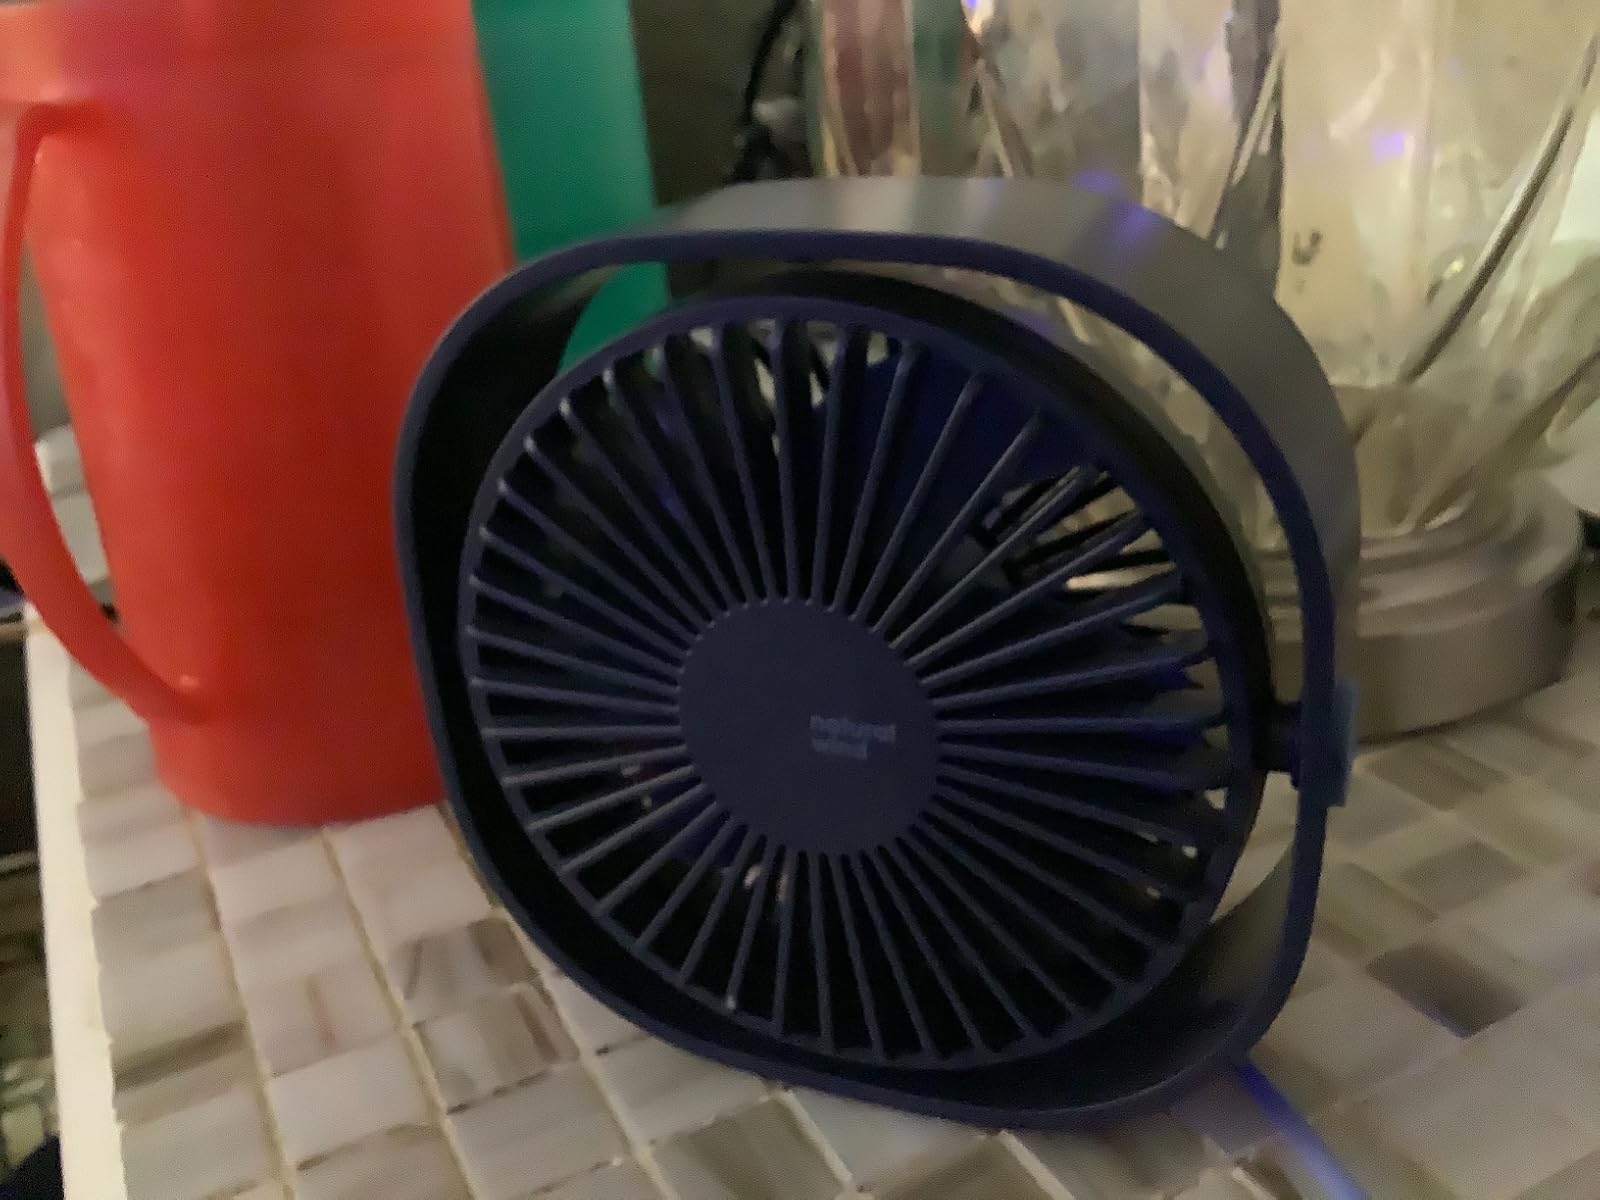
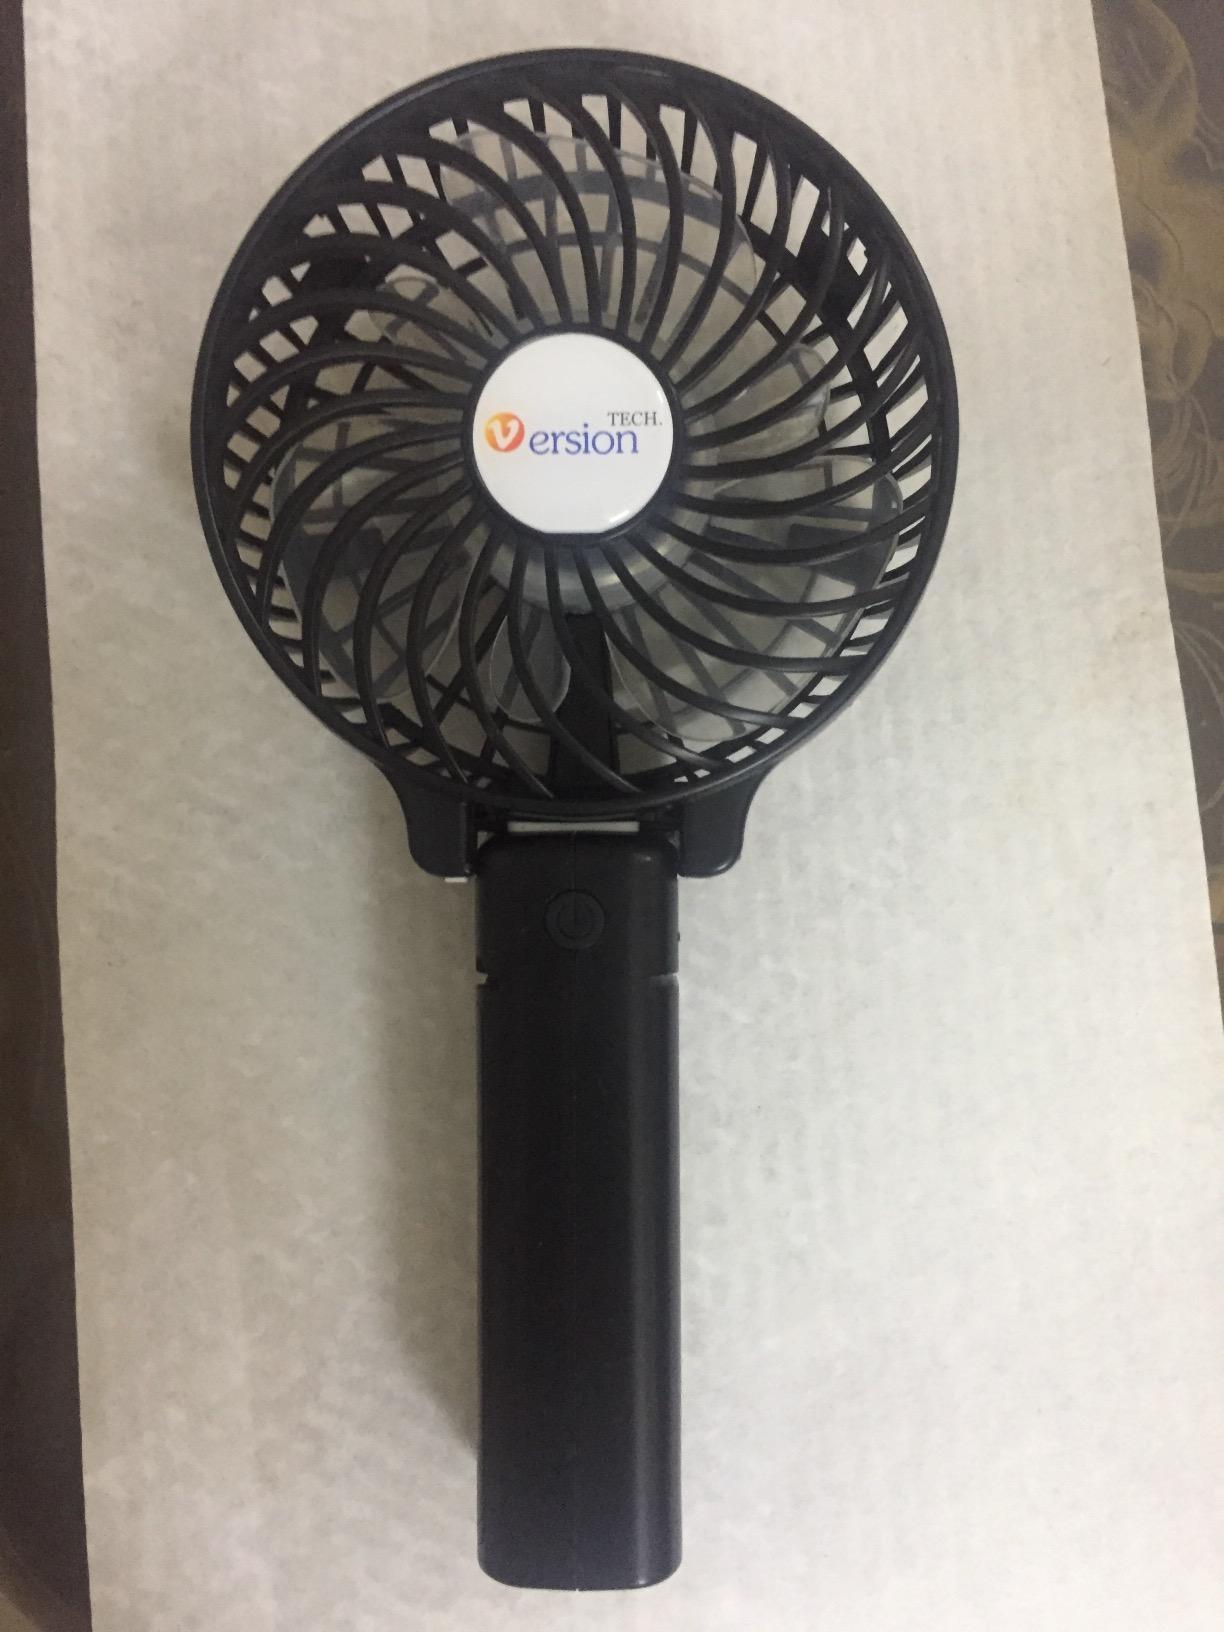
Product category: fan
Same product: no